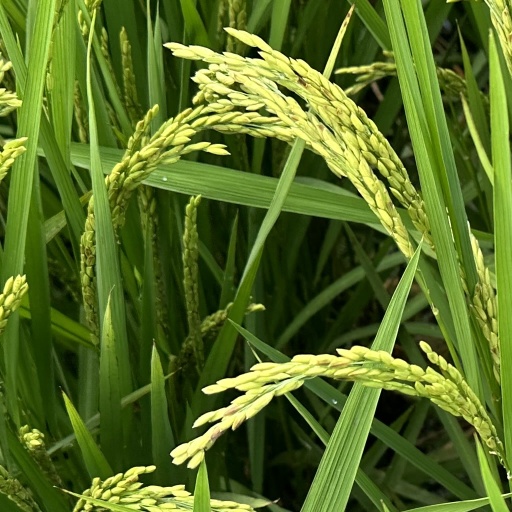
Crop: rice